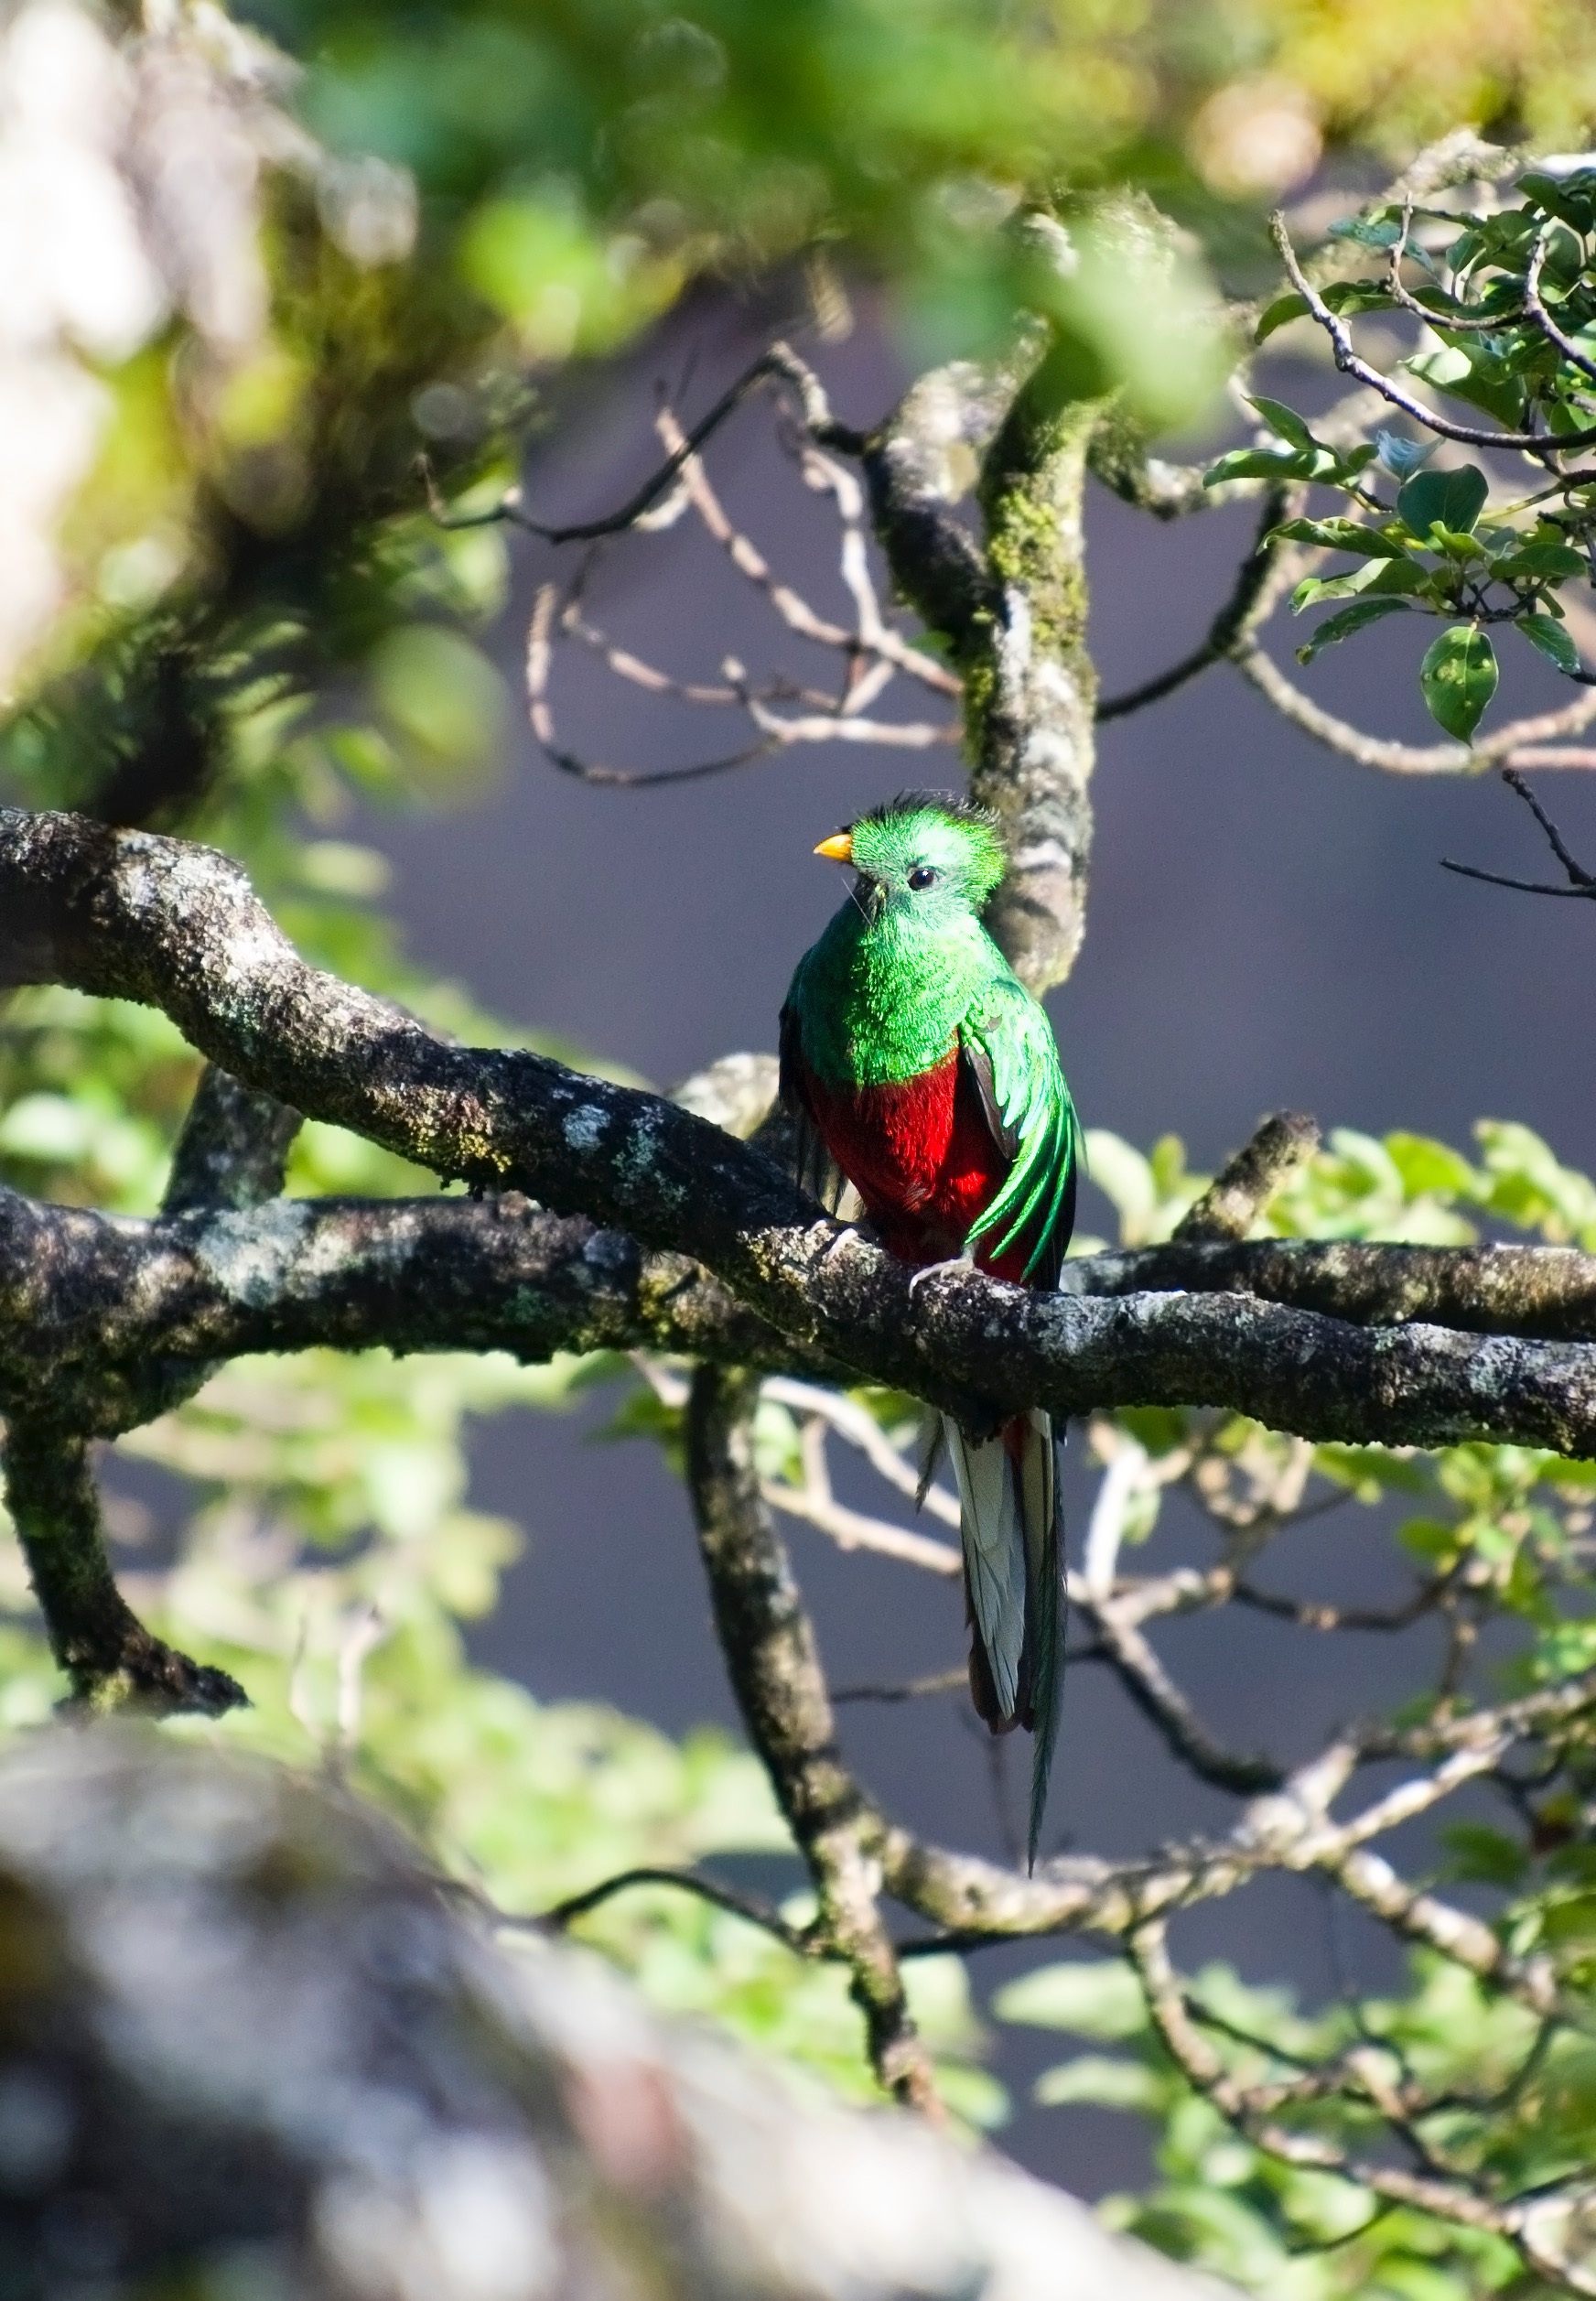
branch, bird, flower, wildlife, green, fauna, vertebrate, parrot, wild bird, parakeet, quetzal